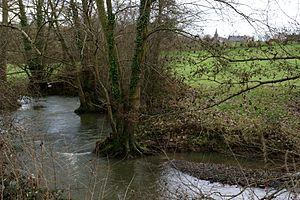
Méandres de la rivière ""La Baize"" sur la commune des Isles-Bardel, Calvados."
Le département du Calvados compte, en 2011, 132 zones naturelles d'intérêt écologique, faunistique et floristique de type I.
La Baize est une rivière française de Normandie, affluent de rive droite de l'Orne.
Les Isles-Bardel est une commune française, située dans le département du Calvados en région Normandie, peuplée de 64 habitants.